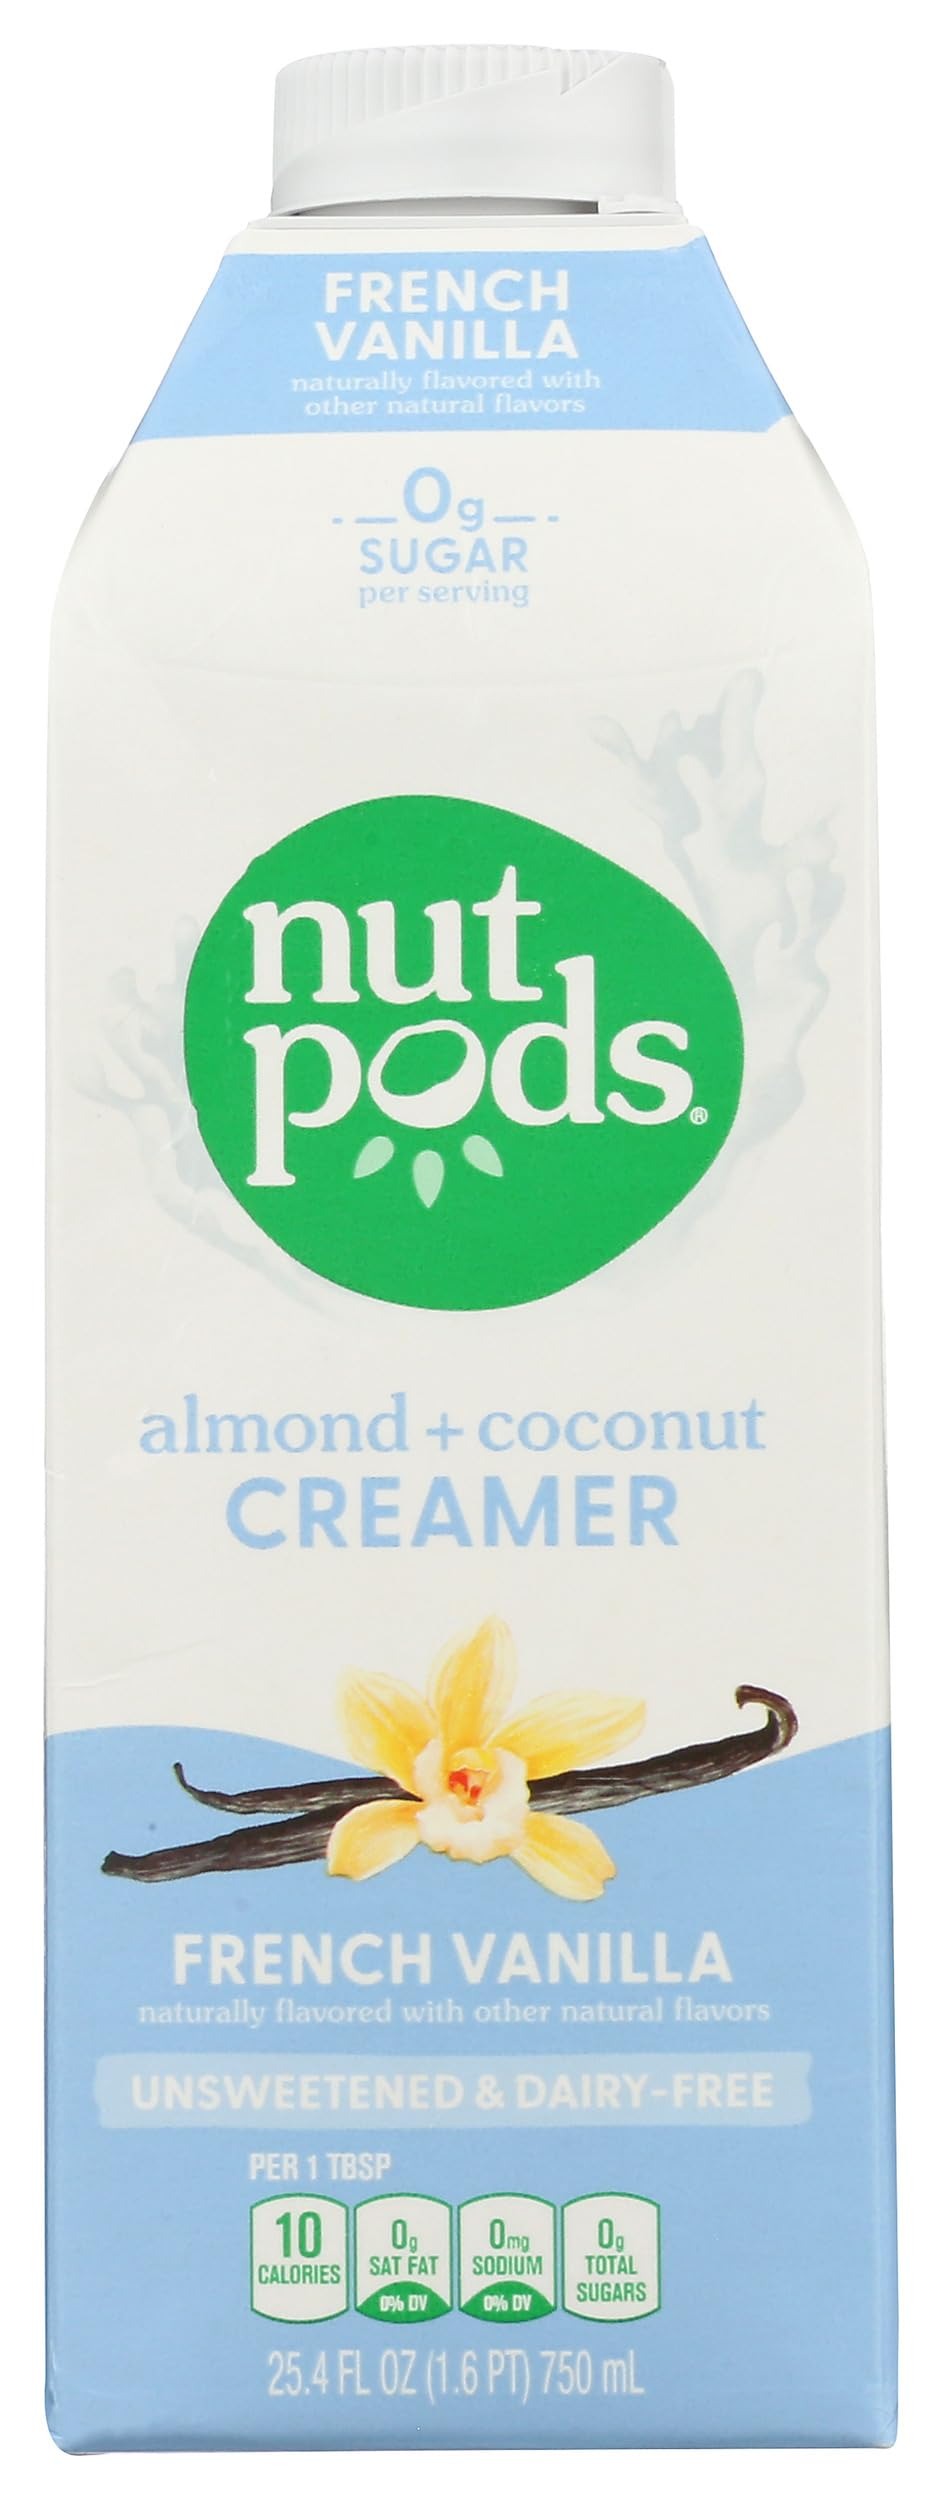
Item Name: NUTPODS French Vanilla Creamer, 25.4 FZ
Bullet Point 1: Creamy and Delicious Coffee Creamers - Enjoy the smooth, rich flavor of dairy free creamer in your coffee, without all the sugar! Our French Vanilla Creamer is a sugar free creamer for coffee in a convenient liquid creamer format.
Bullet Point 2: Zero Sugar Per Serving - nutpods sugar free coffee creamer is a rich, smooth keto coffee creamer made from almonds & coconuts with only 10 calories and zero grams of sugar per serving.  If you want coffee creamer sugar free our coconut + almond creamer for coffee is the choice.
Bullet Point 3: Whole 30 Keto Creamer For Coffee – nutpods non dairy coffee creamer is perfect for those who follow Whole 30, keto, WW, paleo, plant-based vegan creamer, vegetarian, lactose-free, and/or diabetic diets.  Coffee creamer liquid deliciousness!
Bullet Point 4: Unsweetened – nutpods French Vanilla non dairy creamer is unsweetened with no sweeteners or added sugars, for a deliciously subtle flavor that allows your coffee to shine through.
Value: 25.4
Unit: Fl Oz

Price: 5.59